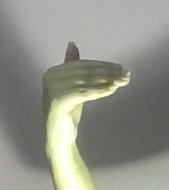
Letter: khaa